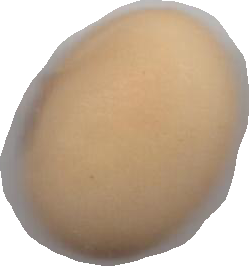
Variety: Anjasmoro